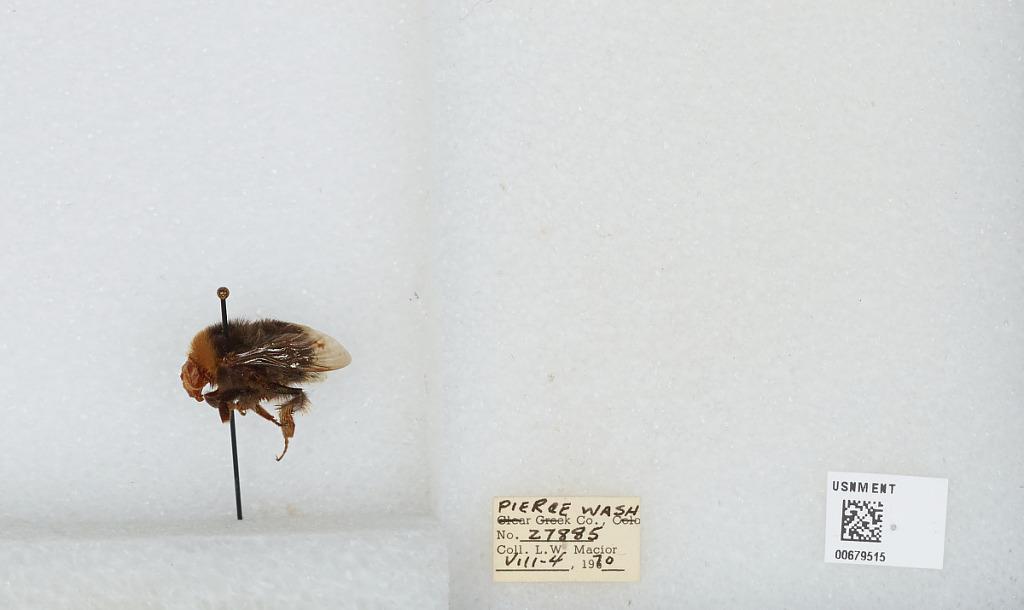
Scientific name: Bombus (Bombus) occidentalis Greene
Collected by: L. Macior
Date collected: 1970-8-4
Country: United States
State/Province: Washington
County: Pierce
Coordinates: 47.05, -122.12